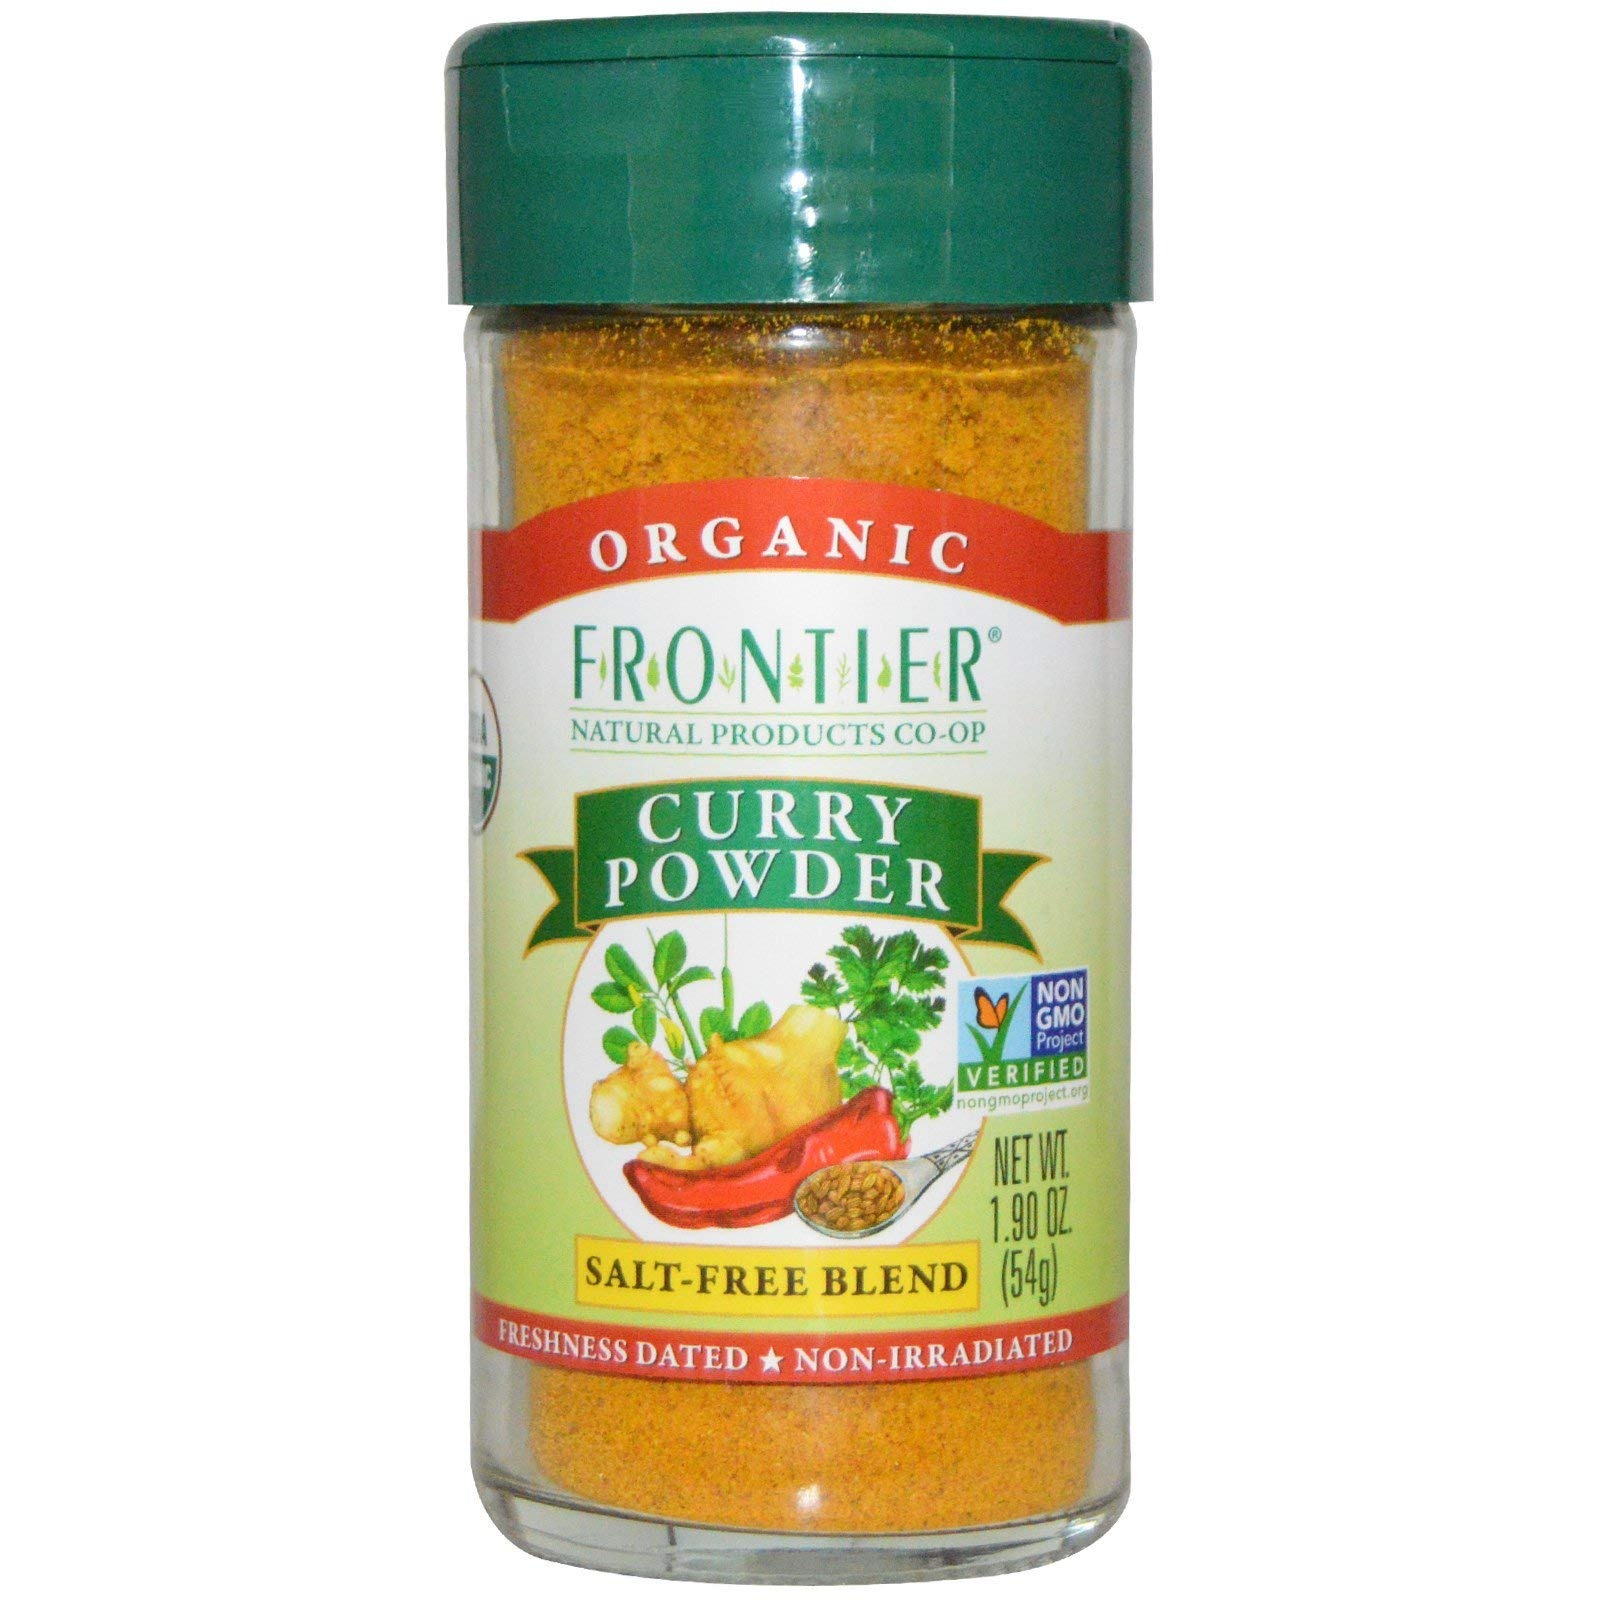
Item Name: Frontier Herb Ssnng Curry Pwdr Bttl2
Value: 1.0
Unit: Count

Price: 6.69